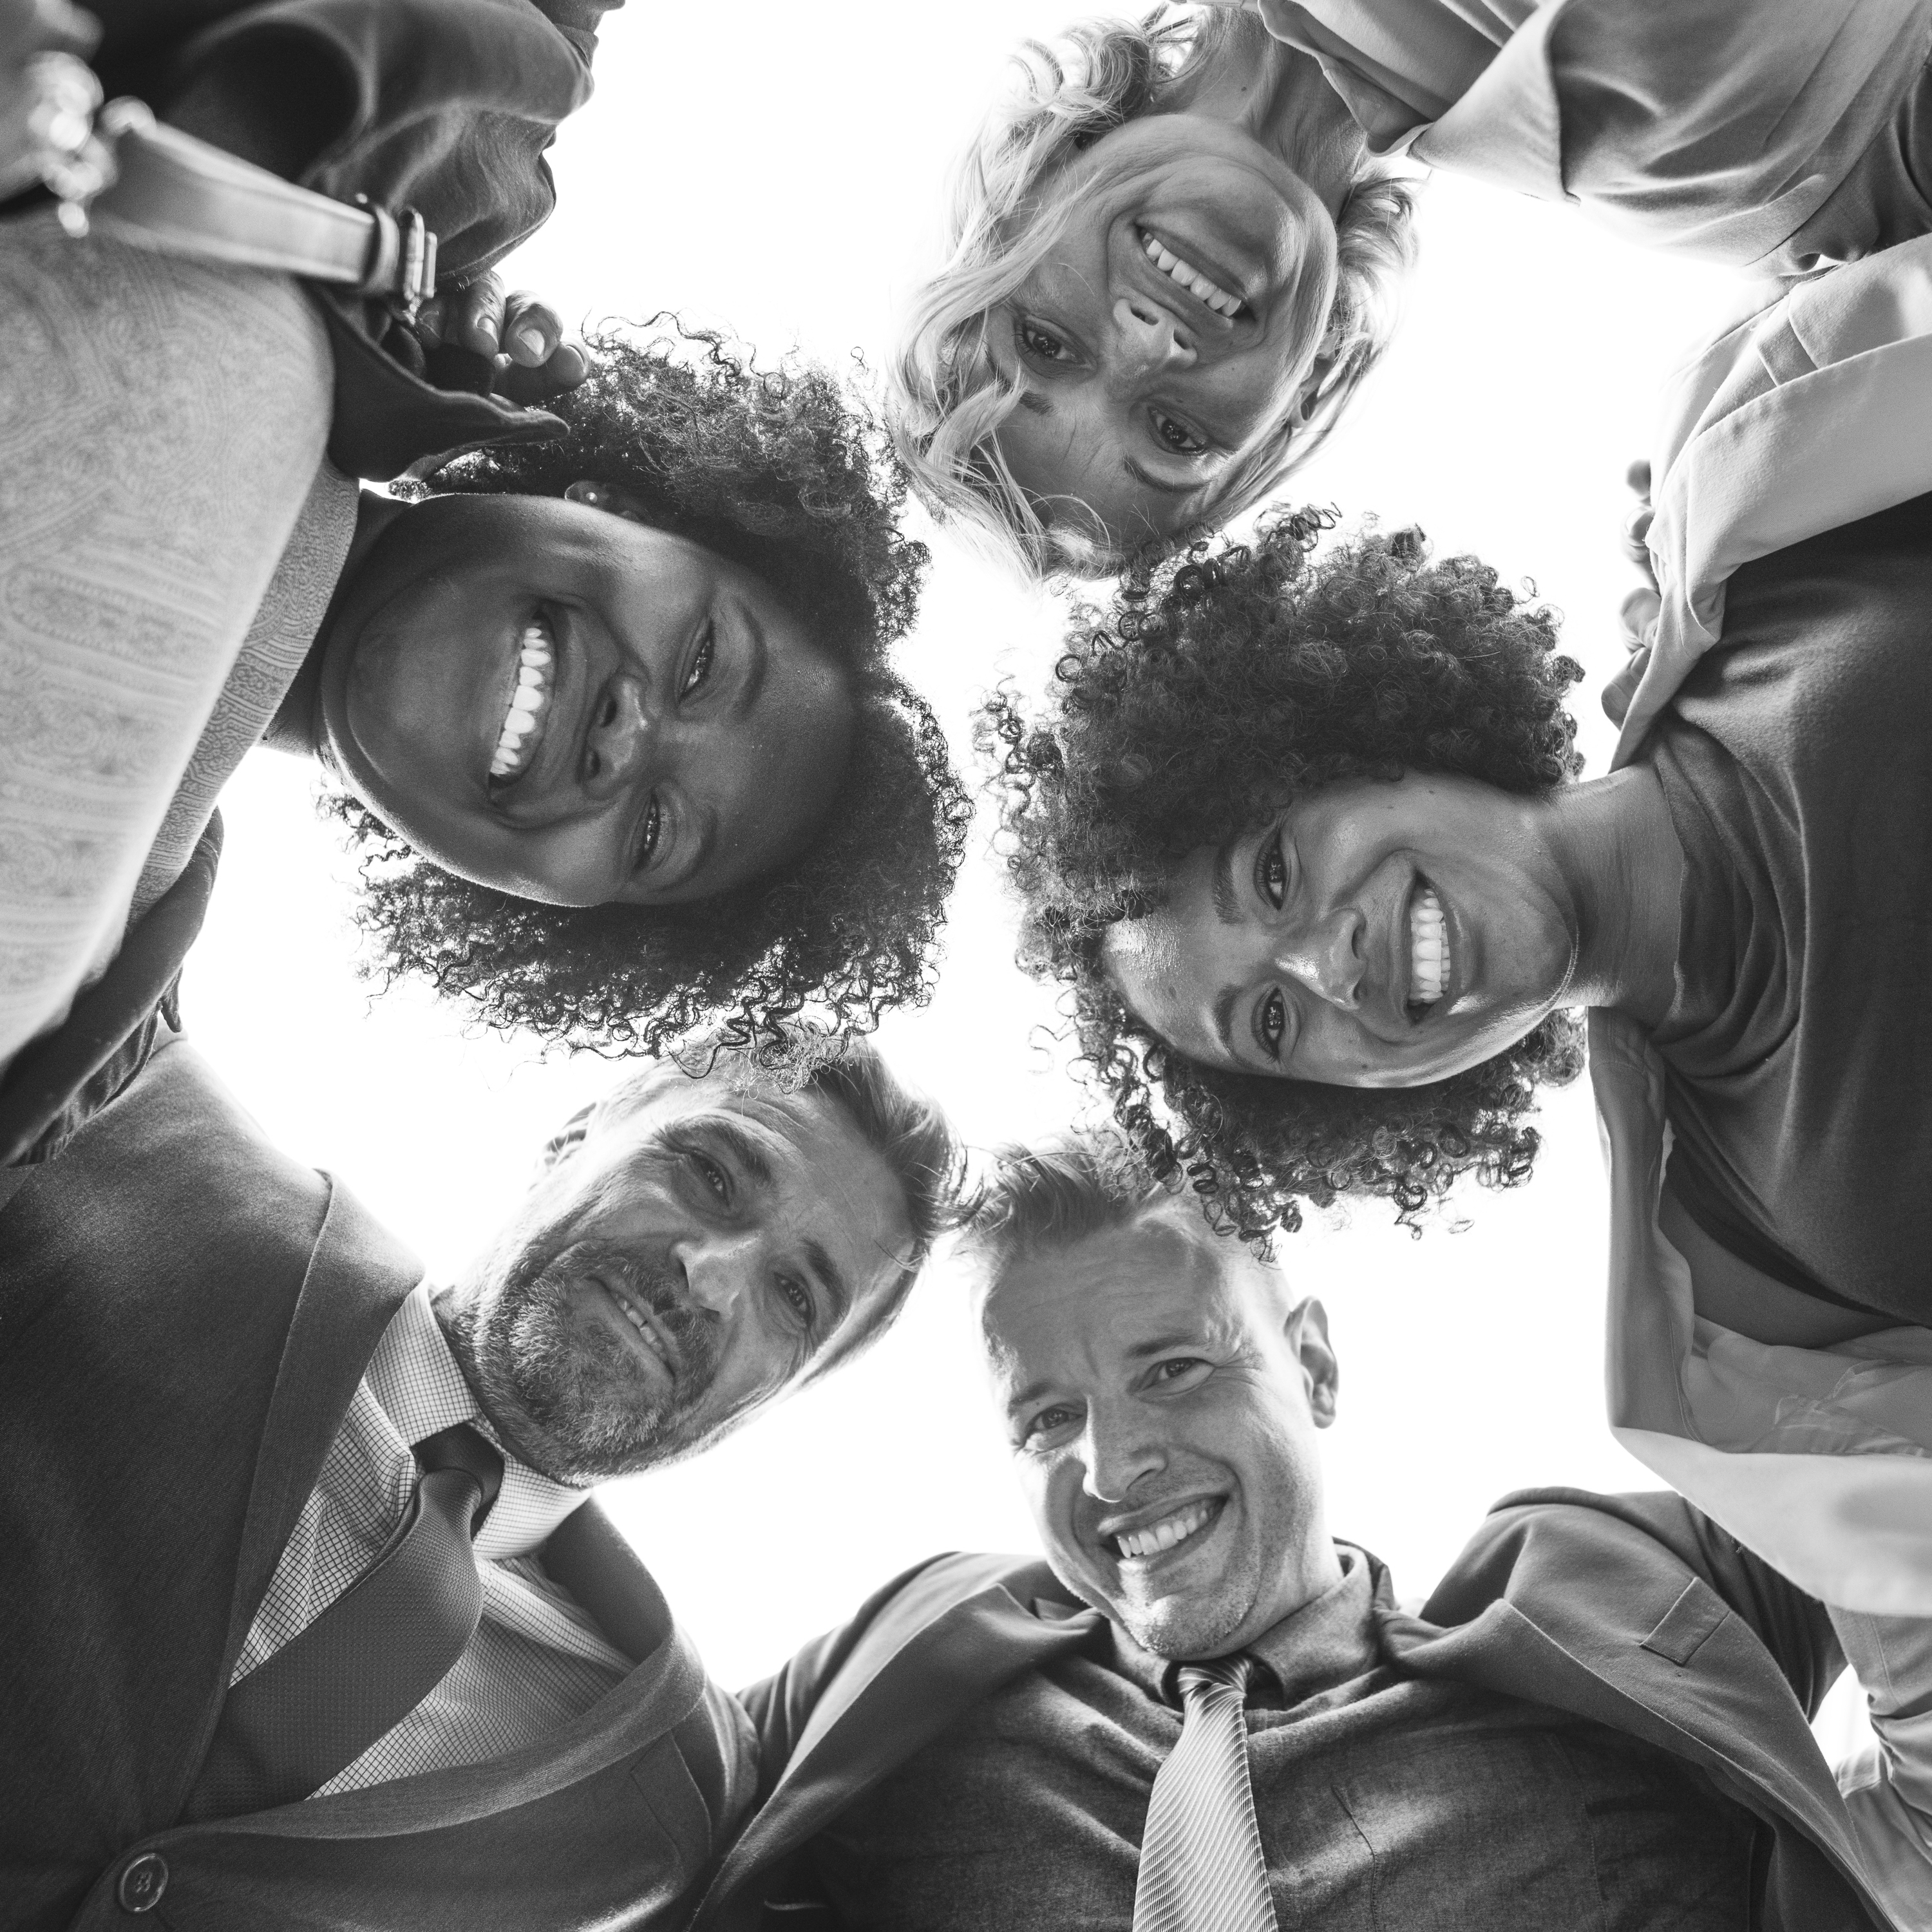
successful, team, team building, teamwork, together, togetherness, urban, westerner, photograph, facial expression, black and white, eyewear, smile, monochrome photography, photography, emotion, glasses, friendship, fun, sunglasses, vision care, human, monochrome, cool, happiness, laughter, human behavior, girl